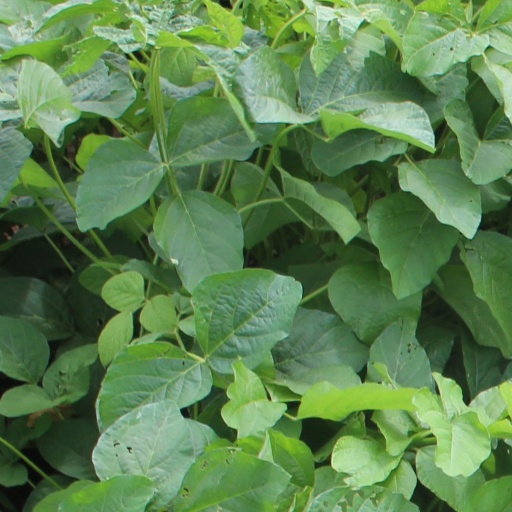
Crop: soybean